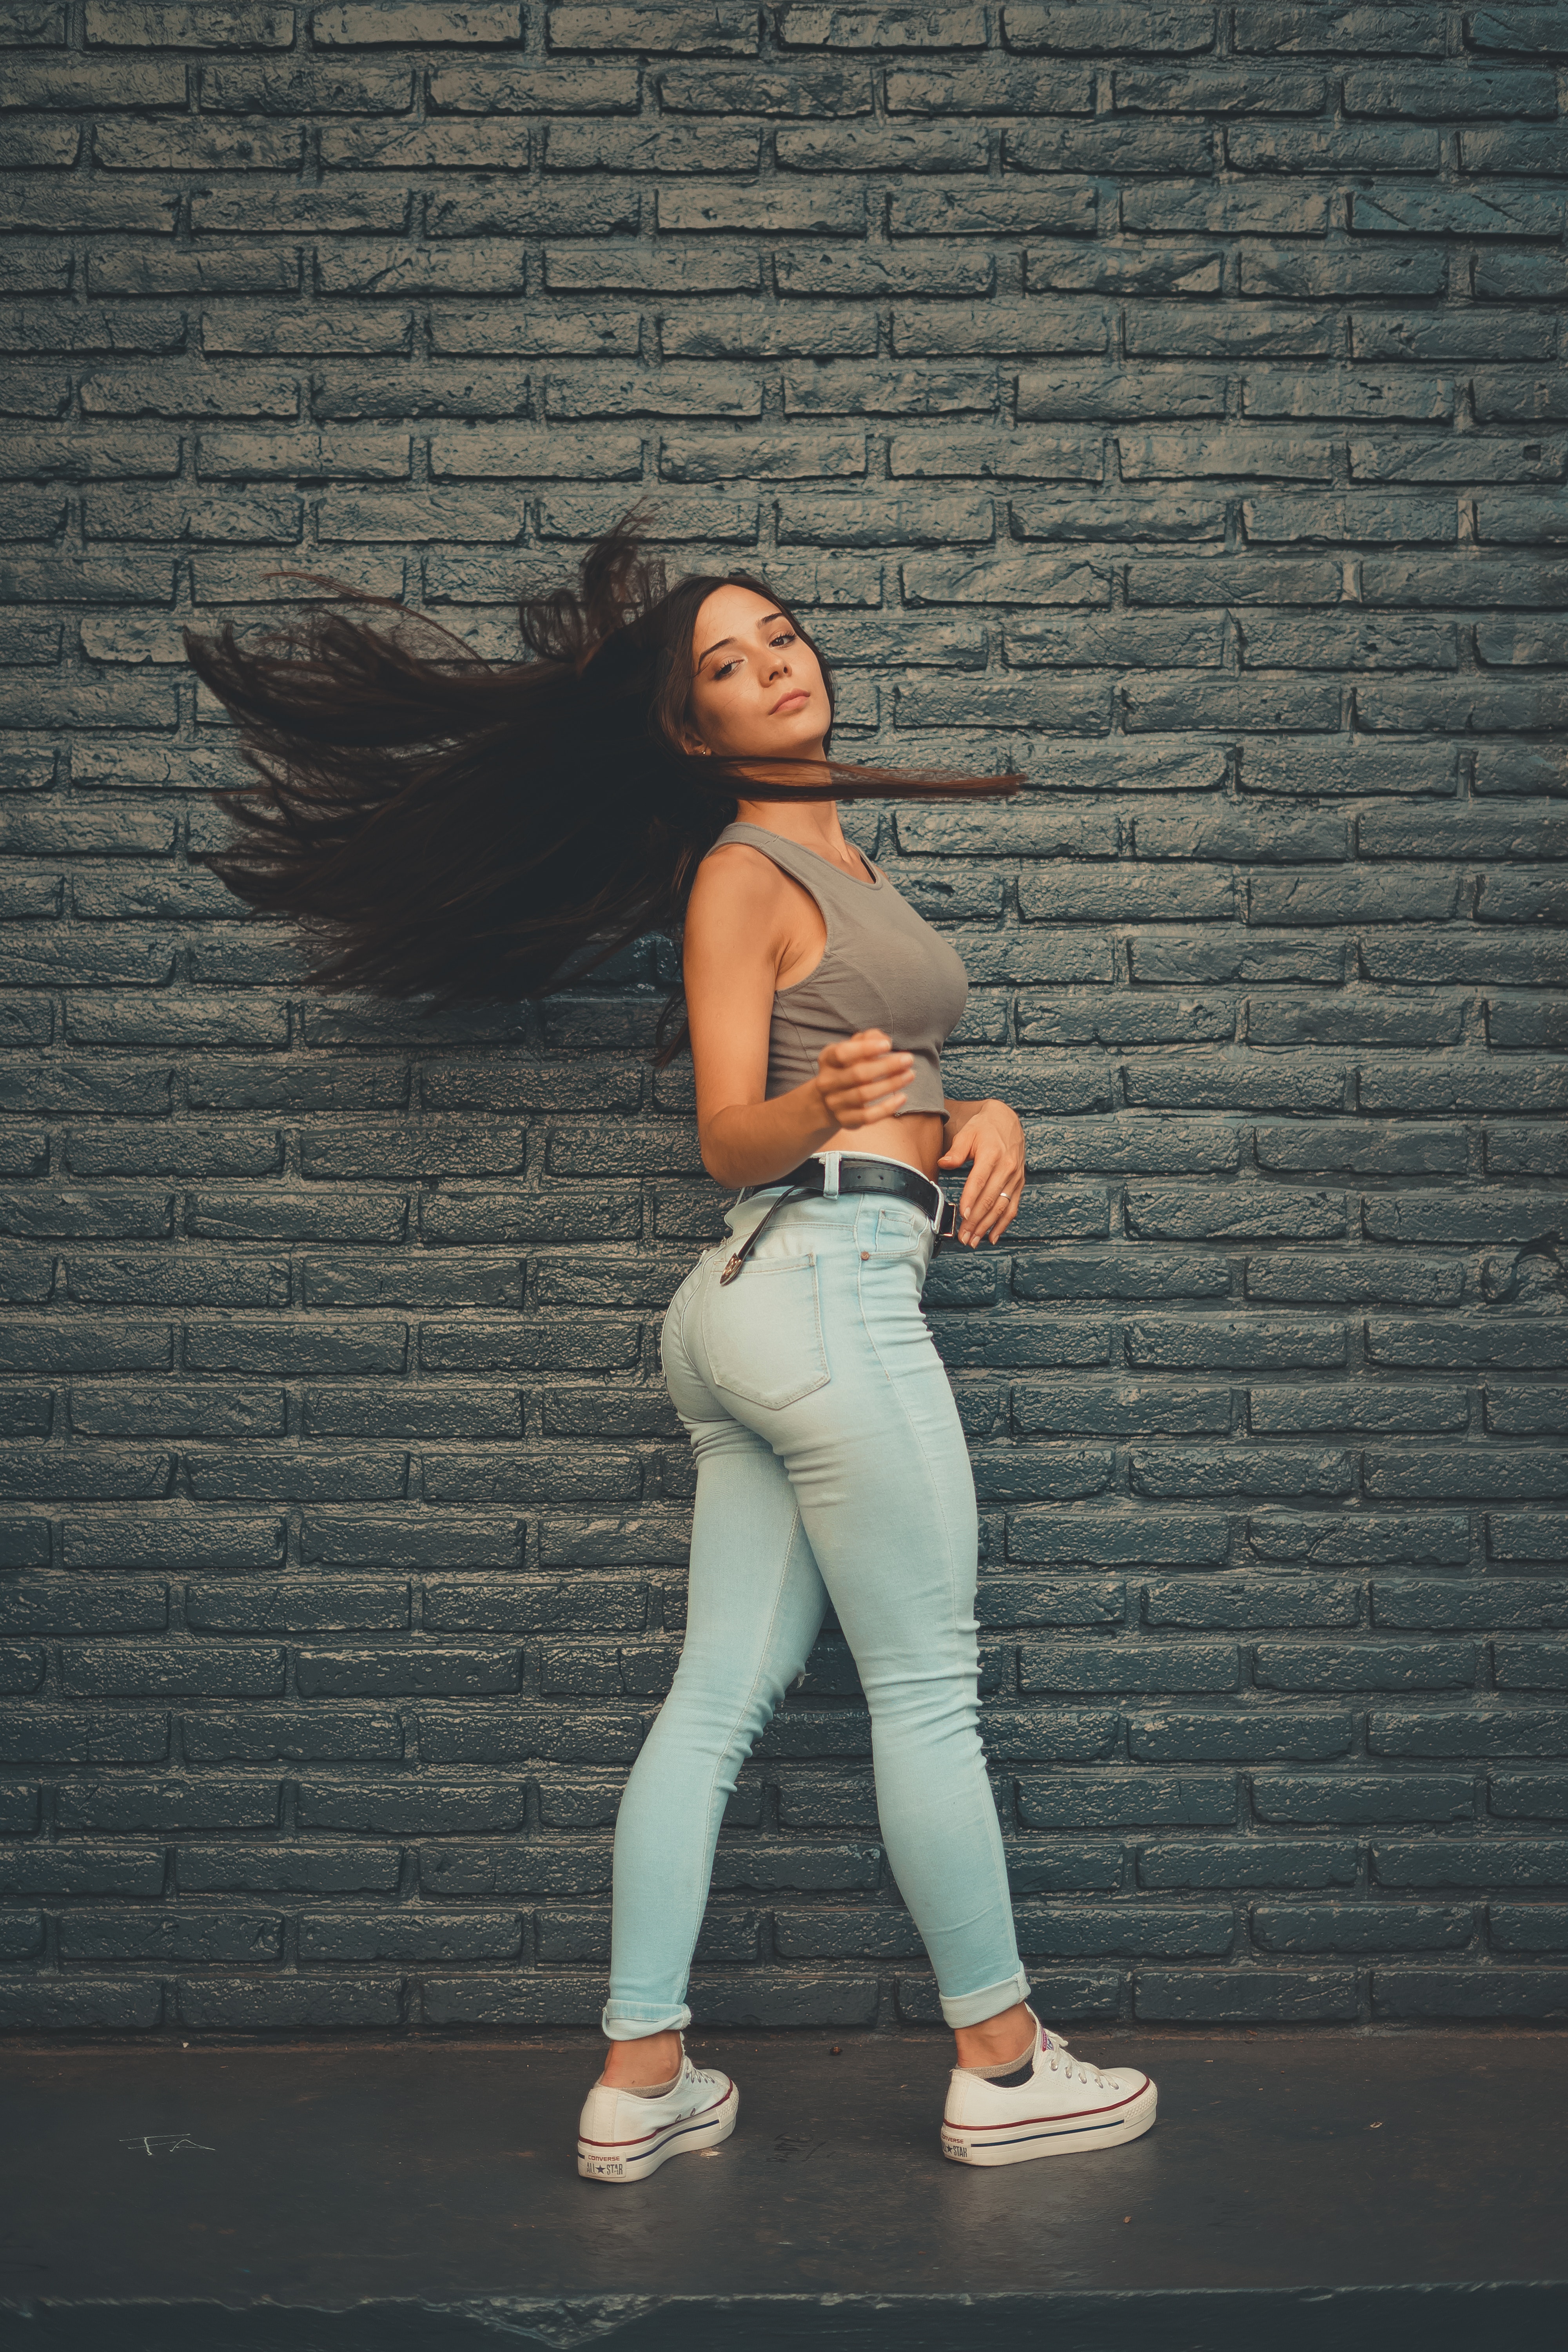
denim, standing, wall, jeans, trousers